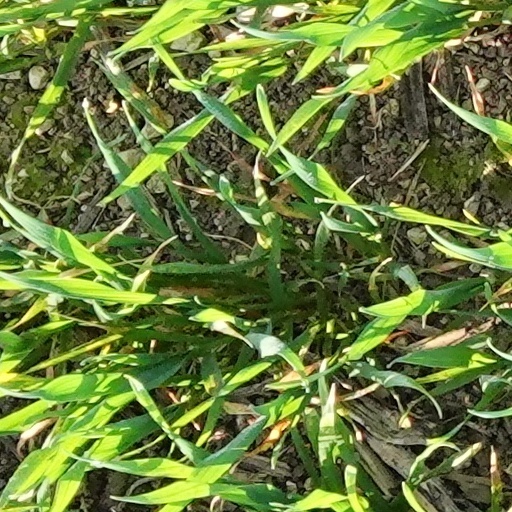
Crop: wheat